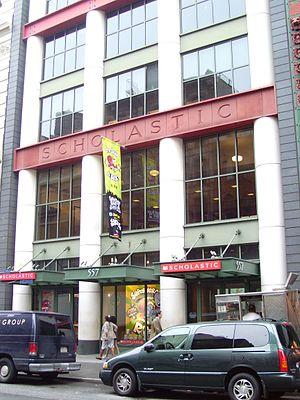
Depuis ses débuts à la fin des années 1990, la série de livres Harry Potter de J. K. Rowling a engendré un certain nombre de litiges. Rowling, ses divers éditeurs et Time Warner, le propriétaire des droits sur les films Harry Potter, ont pris de nombreuses mesures juridiques pour protéger leurs droits d'auteur. La popularité mondiale de la série a conduit à l'apparition d'un certain nombre de productions locales, de suites non autorisées et autres œuvres dérivées, suscitant des efforts visant à les interdire ou à les contenir. Bien que ces poursuites judiciaires ont contré un certain nombre de pirateries pures et simples, d'autres tentatives ont ciblé sans but lucratif et les efforts ont été critiqués.
Joanne Rowling [ d͡ʒoʊˈæn ˈroʊlɪŋ], plus connue sous les noms de plume J. K. Rowling et Robert Galbraith, est une romancière et scénariste anglaise née le 31 juillet 1965 dans l’agglomération de Yate, dans le Gloucestershire du Sud. Elle doit sa notoriété mondiale à la série Harry Potter, dont les romans traduits en près de quatre-vingts langues ont été vendus à plus de 500 millions d'exemplaires dans le monde.